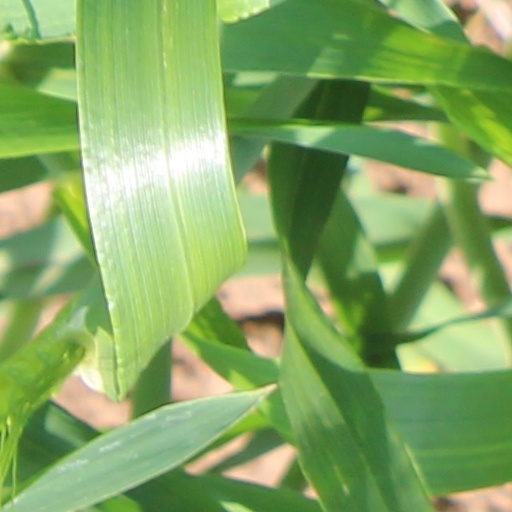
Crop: wheat